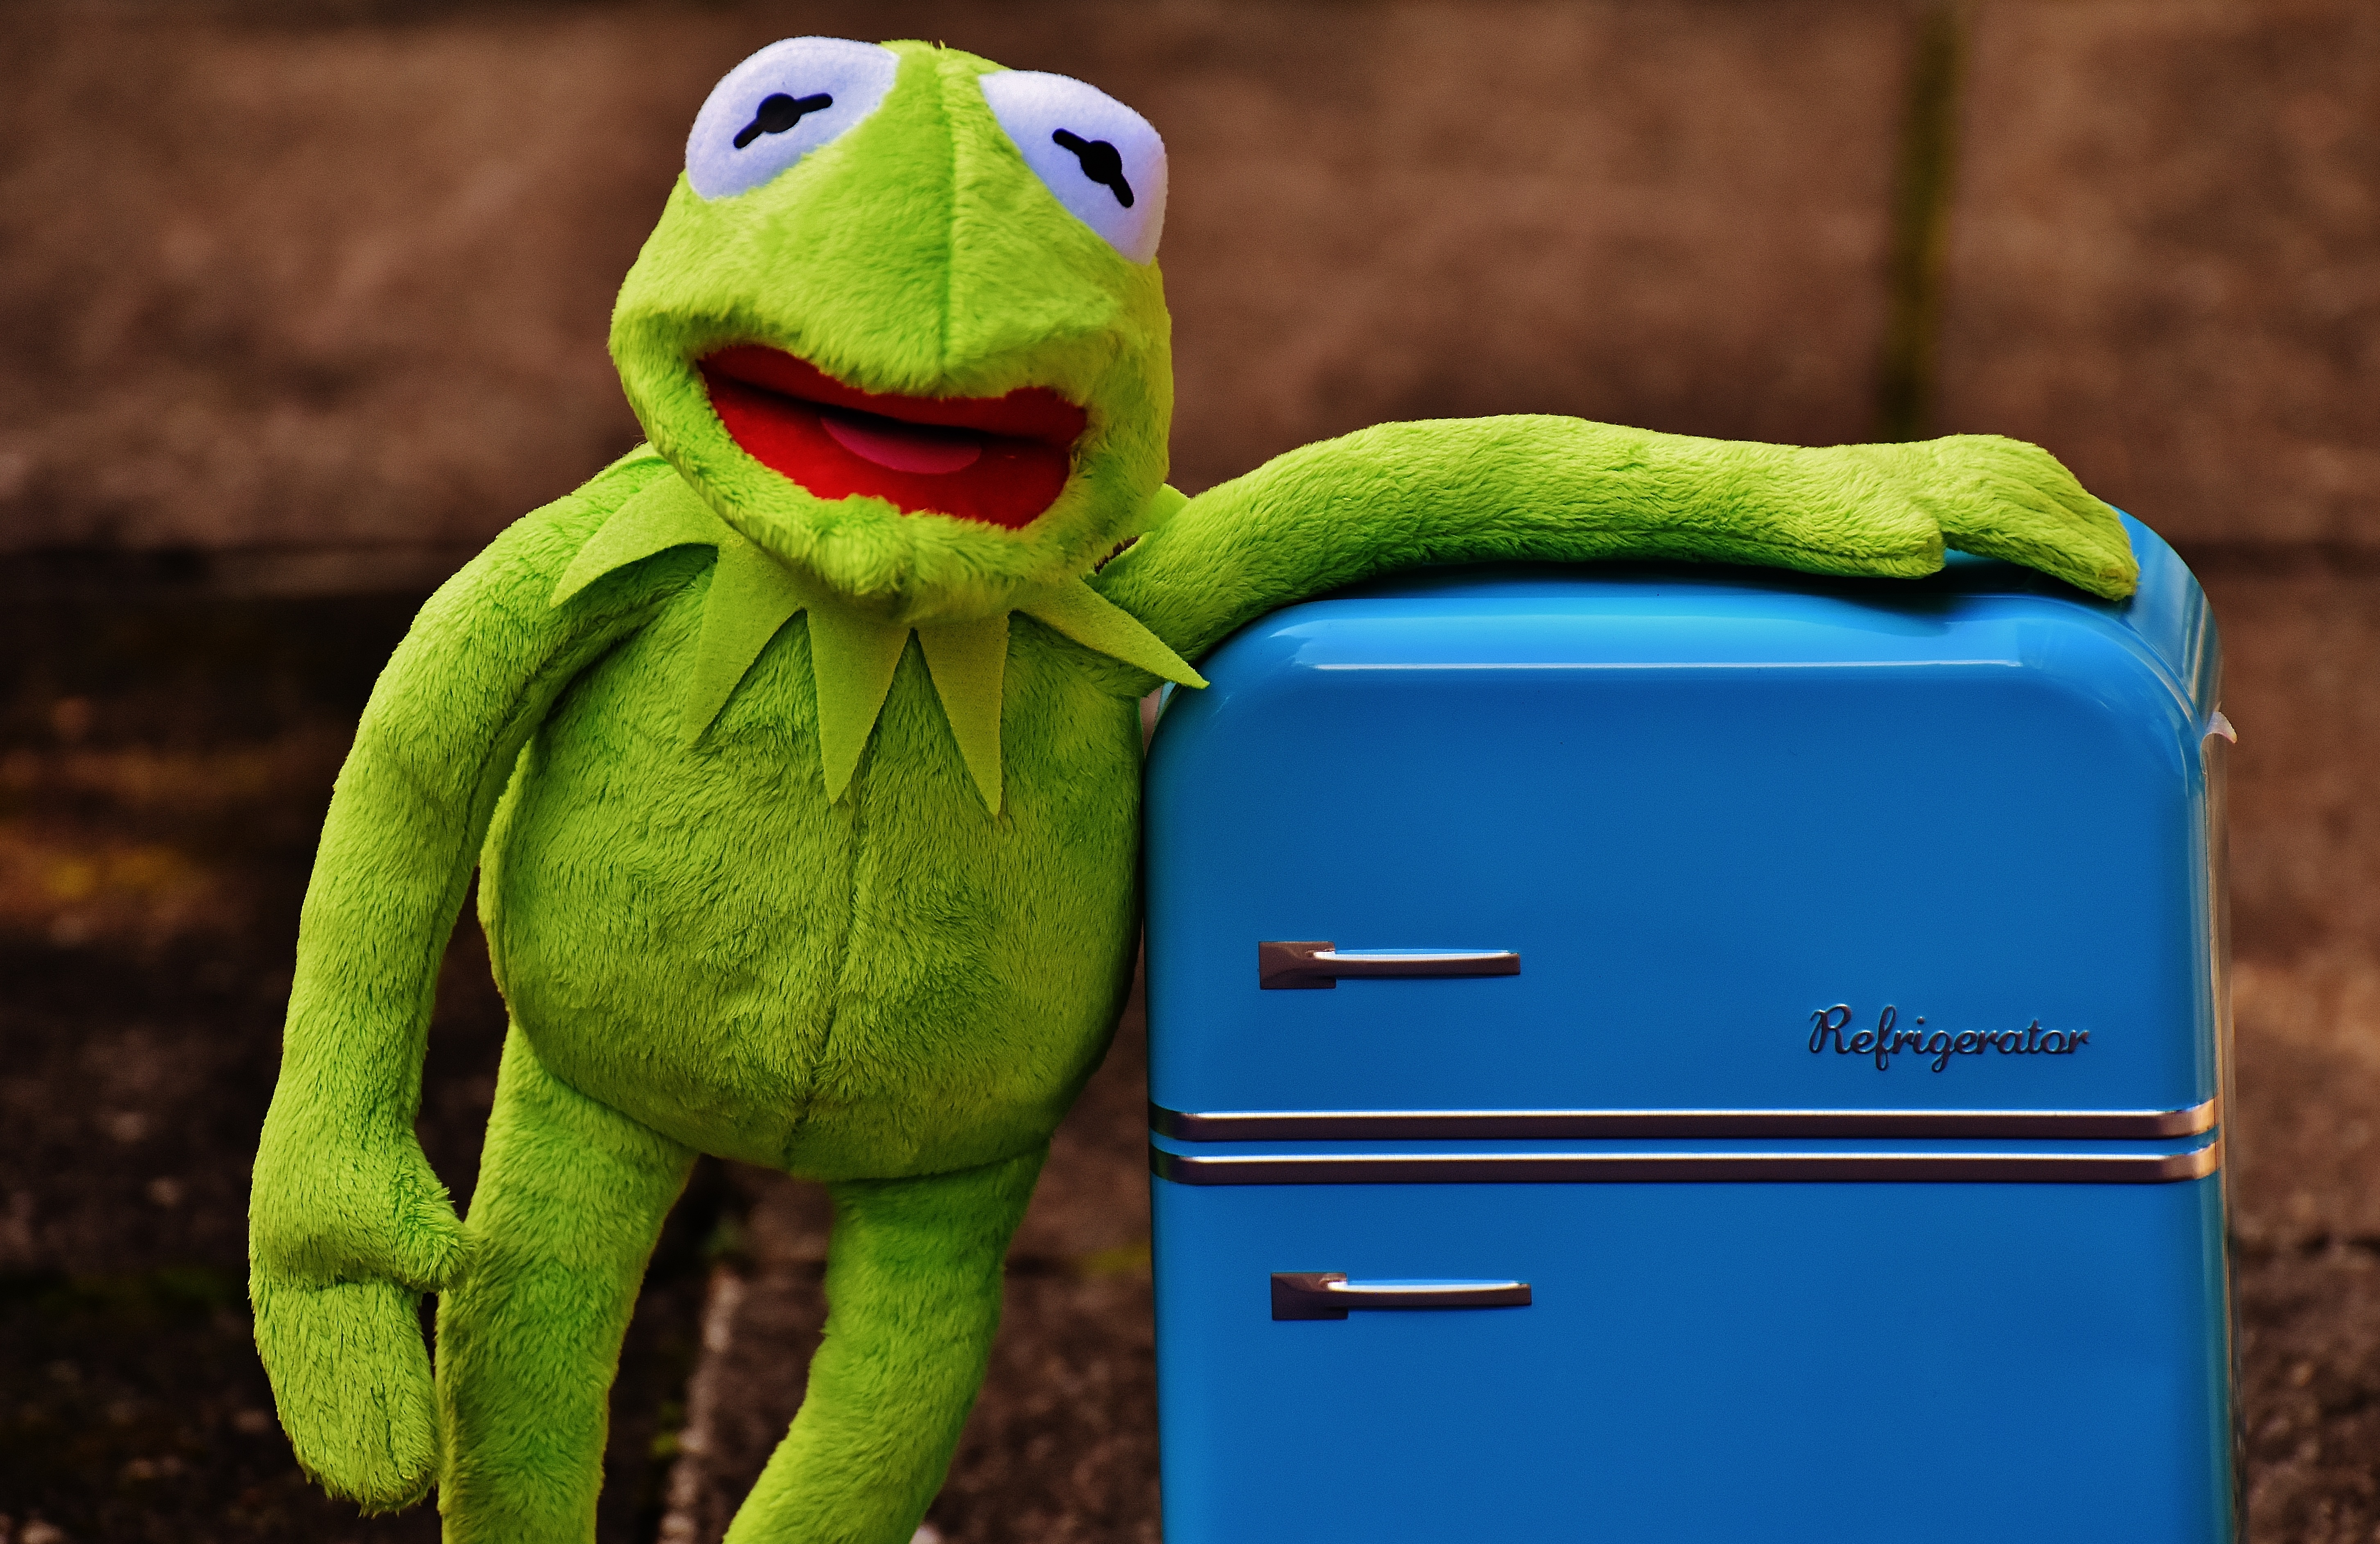
retro, green, color, frog, fauna, textile, toys, funny, stuffed animal, kermit, refrigerator, soft toy, stuffed toy